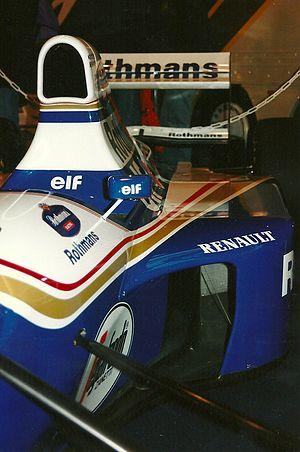
Vue des radiateurs de la Williams FW16